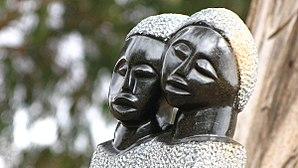
Cet article concerne la culture du Zimbabwe.